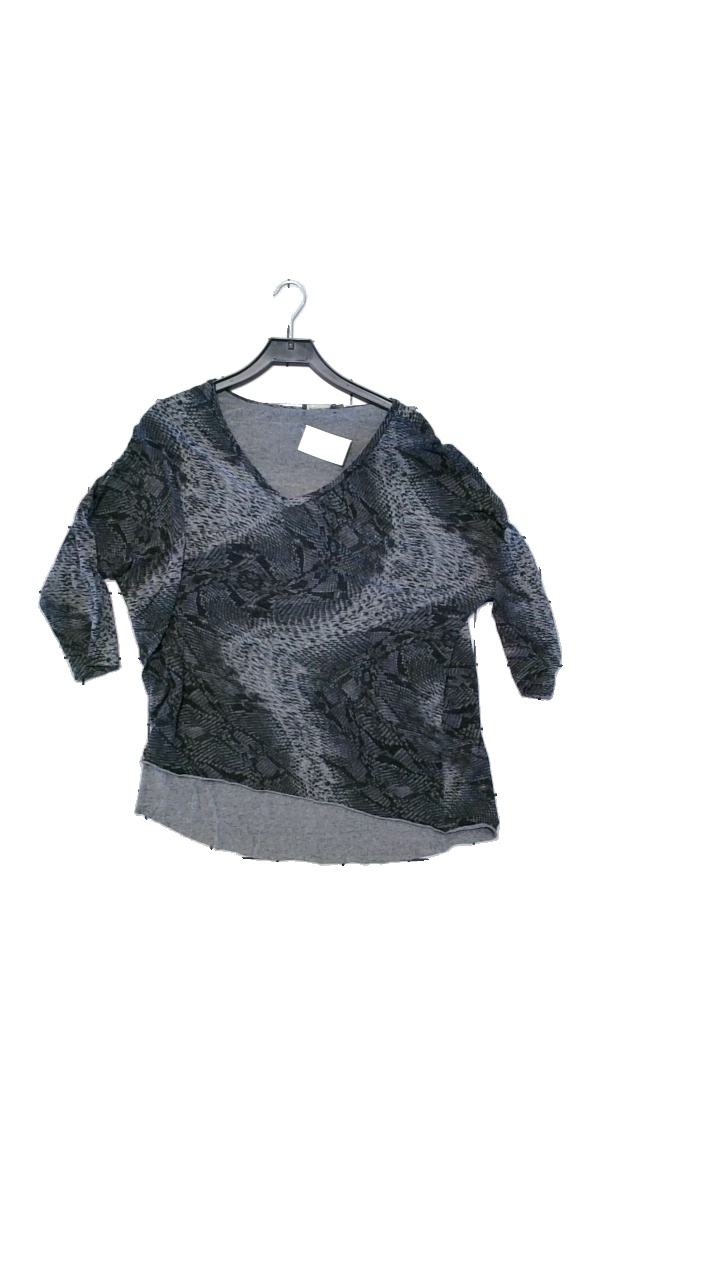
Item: Sweater (Ladies)
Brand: Alice Bizous (joy)
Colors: Black, Grey
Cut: Regular
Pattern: Animal print
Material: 95%Viskos,5%Elastan
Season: Autumn
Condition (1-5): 3
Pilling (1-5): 3
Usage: Reuse
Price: <50